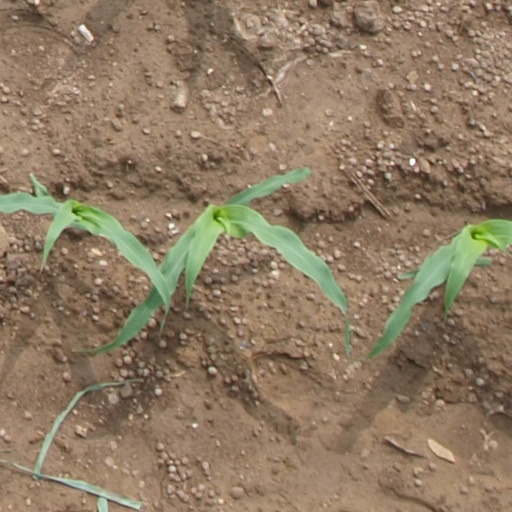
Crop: maize; corn